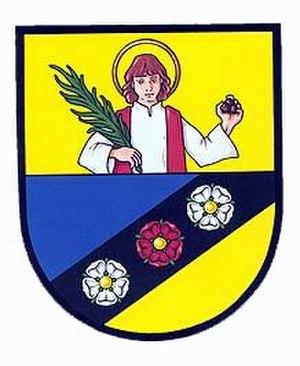
Svitávka est un bourg du district de Blansko, dans la région de région de Moravie-du-Sud, en République tchèque. Sa population s'élevait à 1 804 habitants en 2017.